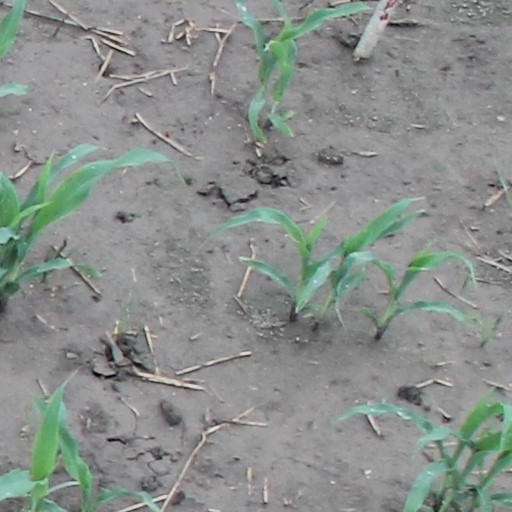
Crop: maize; corn